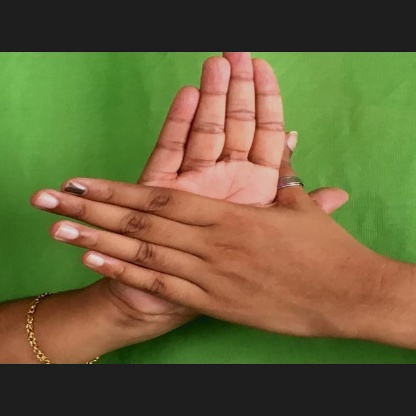
Mudra: Chakra